Royal Marines

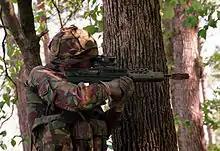
A Royal Marine stands beside a tree to sight in his weapon during a training exercise

The Royal Marines are part of His Majesty's Naval Service, alongside the Royal Navy and the Royal Fleet Auxiliary, and they are under the full command of the Fleet Commander. Despite that, the rank structure of the Royal Marines is the same as that of the British Army. Uniquely, in the Royal Marines, officers and all other ranks undergo initial, commando and specialist training together at the Commando Training Centre, Royal Marines (CTCRM).